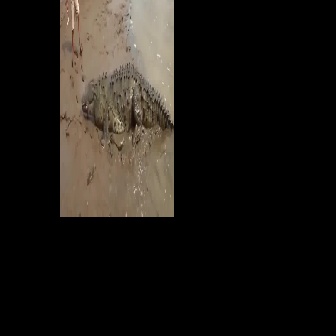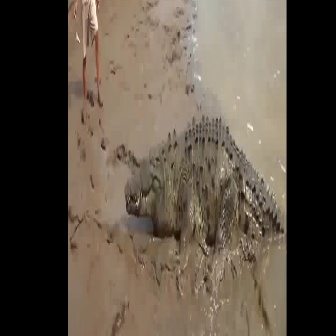
  Please identify the target specified by the bounding box [81,60,174,153] in the first image and locate it in the second image. Return the coordinates in [x_min,y_min,x_max,y_max] format.
Answer: [124,114,286,276]